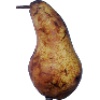
Label: pear_abate